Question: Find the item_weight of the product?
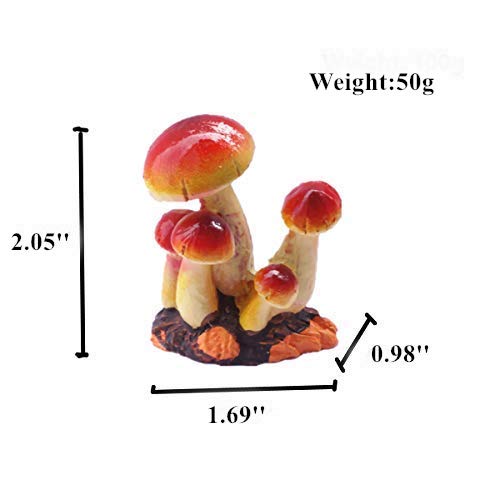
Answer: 50.0 gram